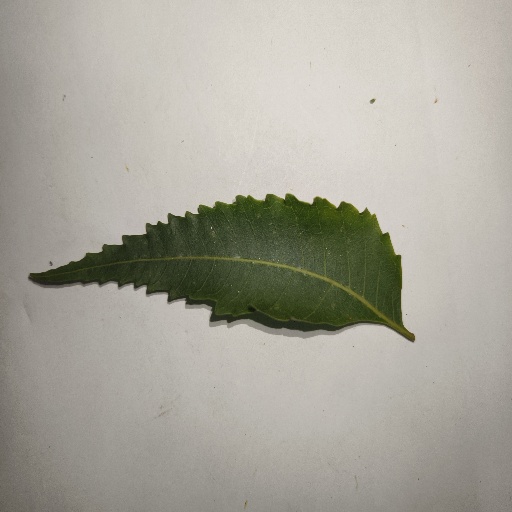
Species: Neem
Leaf condition: Healthy Leaf